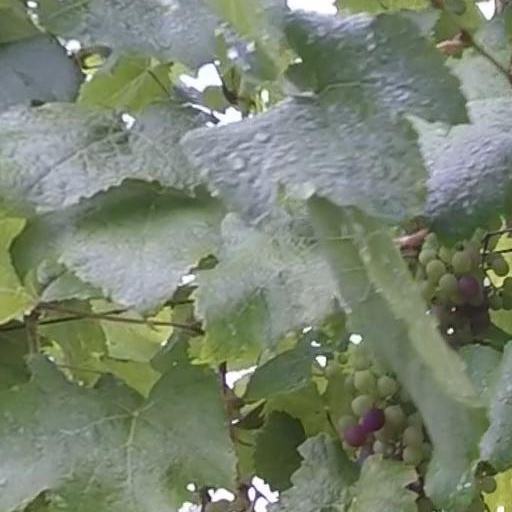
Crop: grape